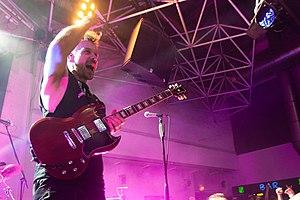
Callejon, prononcé comme le mot espagnol, est un groupe de metalcore allemand, dont les membres viennent de Düsseldorf, Ratingen et Cologne.